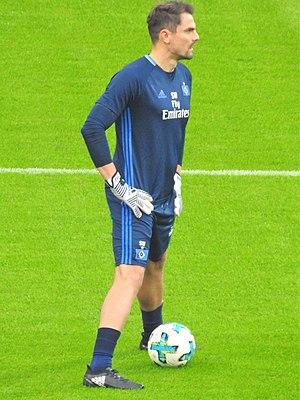
Stefan Wächter est un footballeur allemand né le 20 avril 1978 à Herne, en Rhénanie-du-Nord-Westphalie.